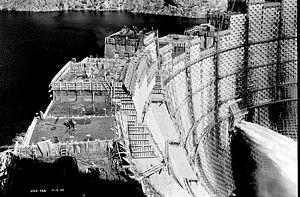
Le barrage de Ross ou barrage Ross est un barrage en béton de 164,6 m de haut pour 396,2 m de long construit sur le fleuve Skagit dans l'État de Washington au nord-ouest des États-Unis. Le barrage, dont la puissance s'élève à 460MW, a donné naissance au lac Ross qui s'étend sur 37 km jusqu'en Colombie-Britannique. Le barrage et le lac sont situés à l'intérieur de la zone récréative nationale du lac Ross à proximité du parc national des North Cascades.